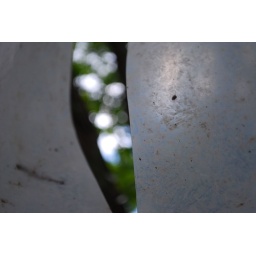
This is a piece of plastic sheeting being used as a greenhouse roof at Fannick's Nursery in south San Antonio.